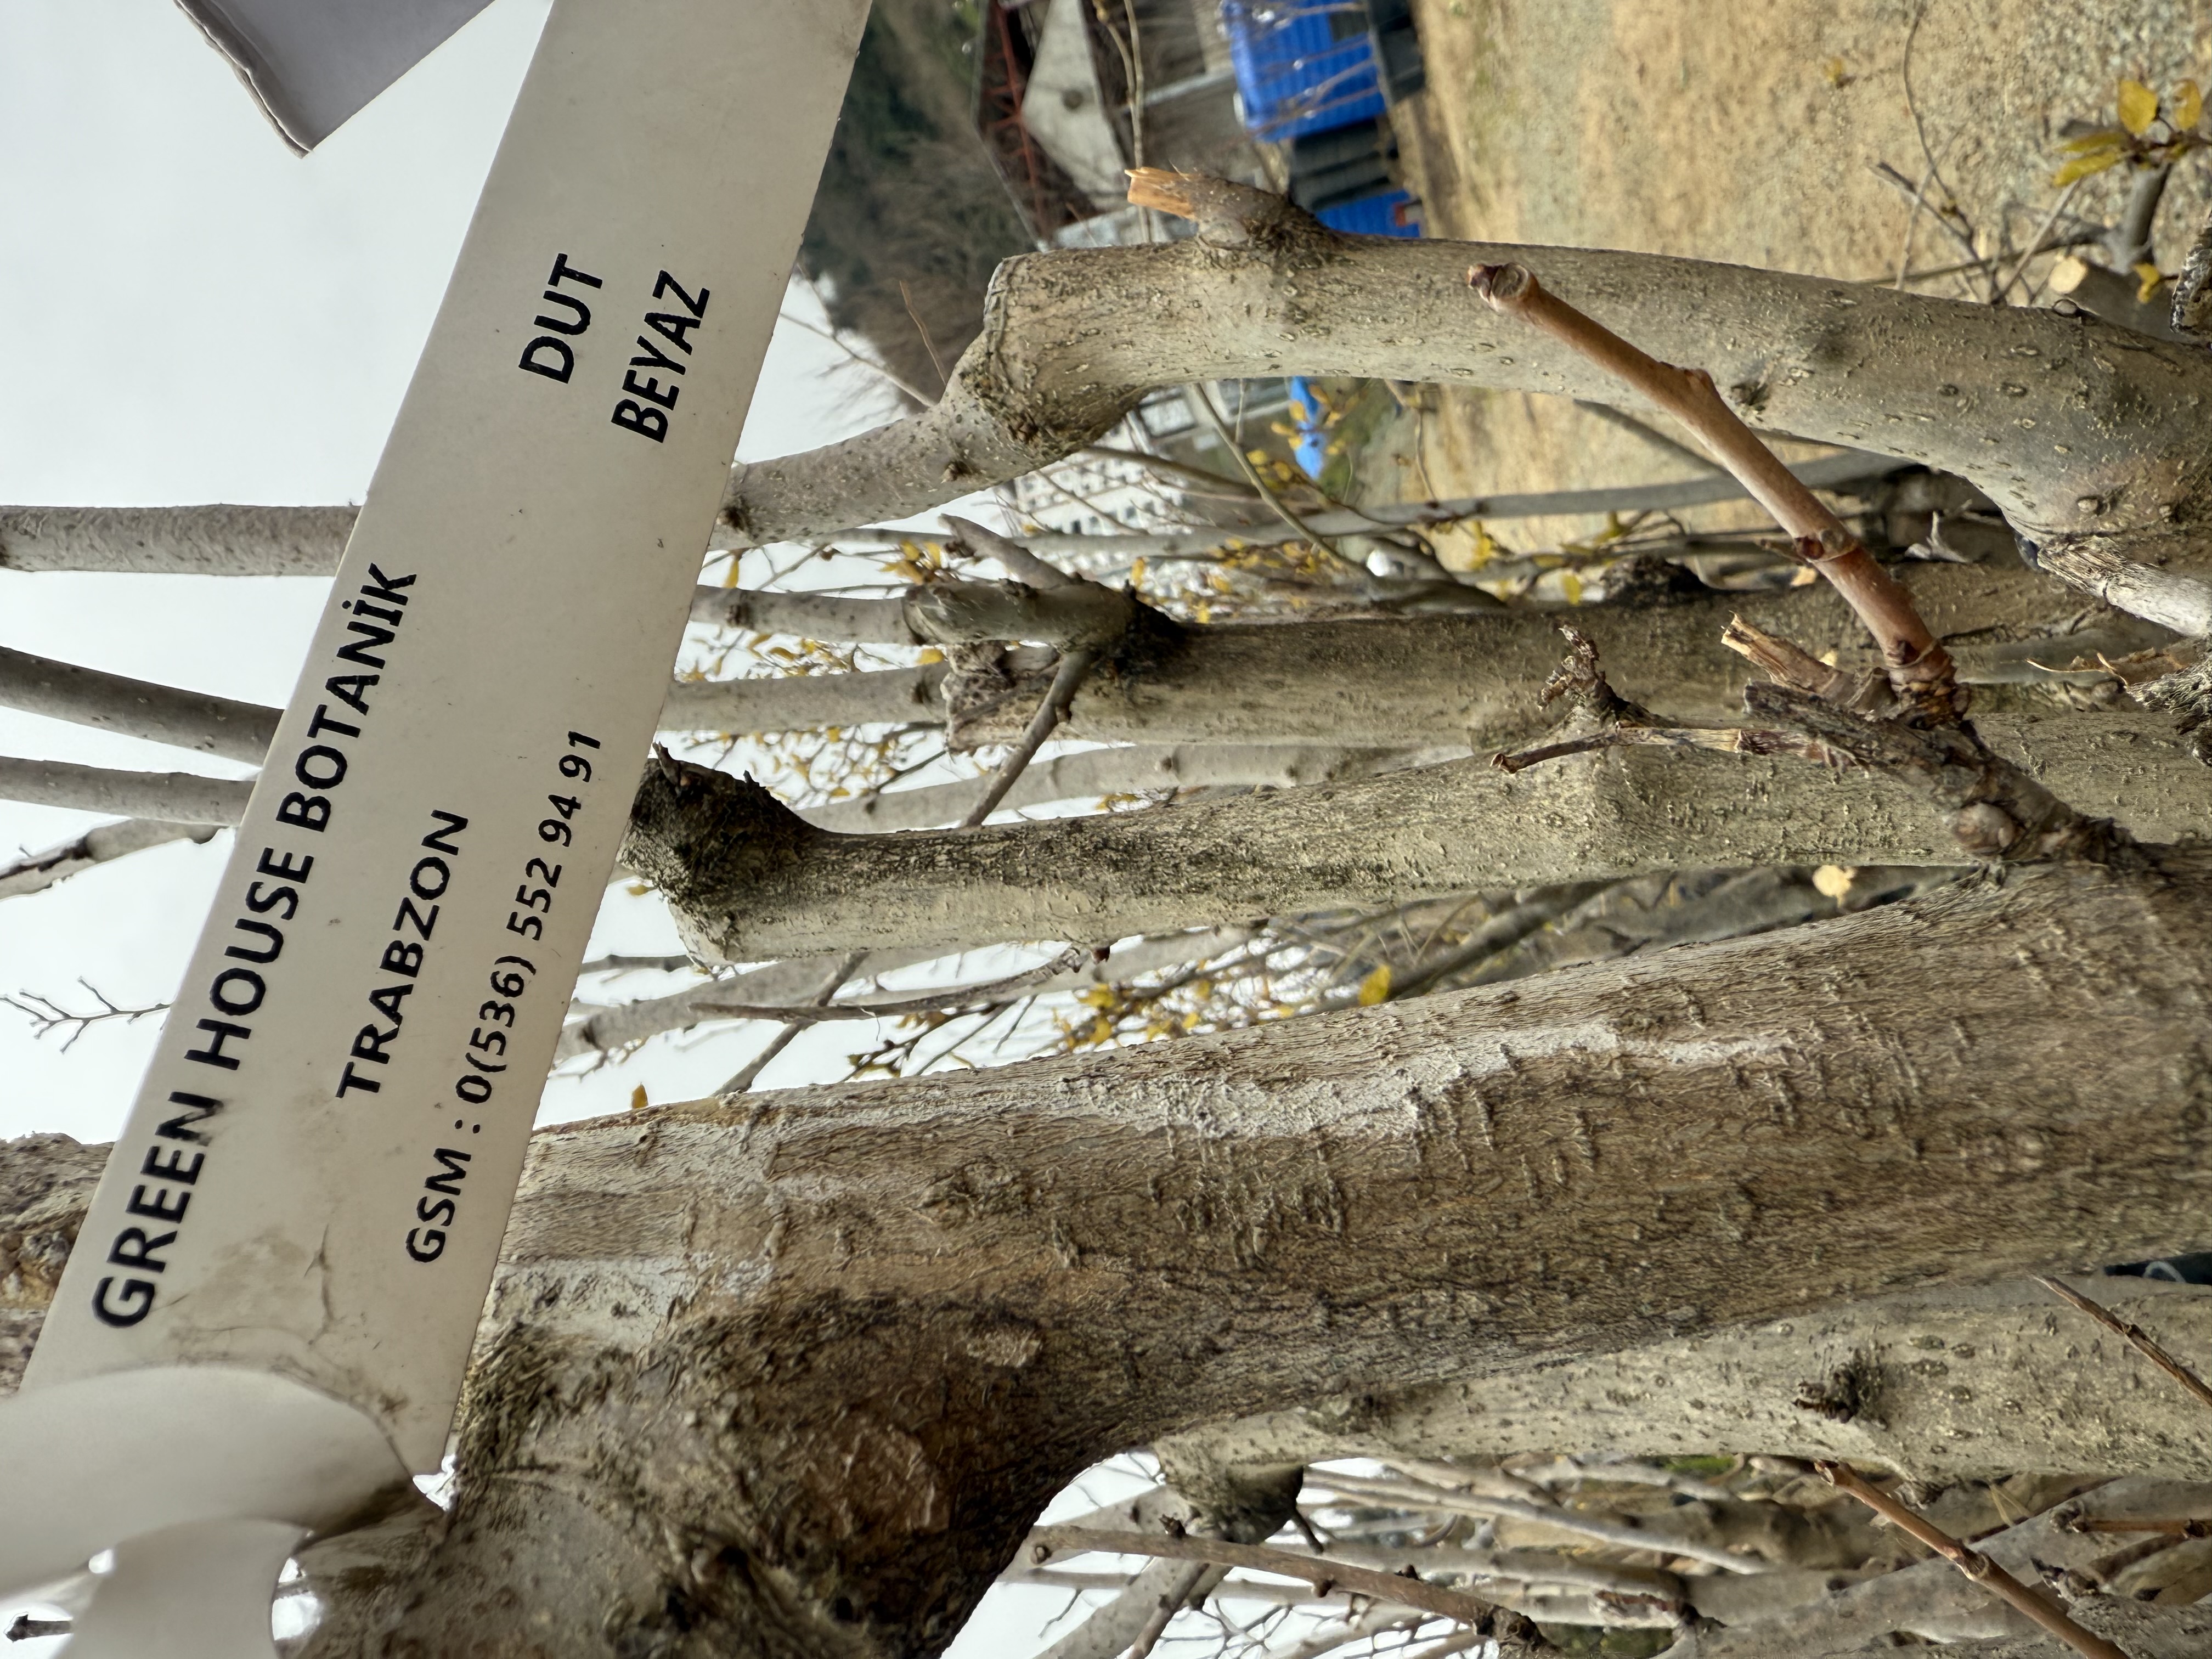
Variety: White Mulberry